Neithrop

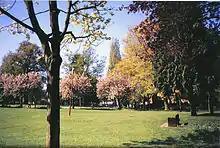
Banbury's Peoples' Park in Neithrop, during 2001.

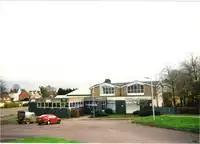
Neithrop Library in Woodgreen, Banbury in 2009.

Neithrop is an inner housing estate and part of the greater Neithrop ward of Banbury, in the Cherwell district, in the county of Oxfordshire, England. It is one of the oldest areas in Banbury, having first been first recorded as a hamlet in the 13th century. Neithrop, Woodgreen and Bretch Hill are three interconnecting housing estates.